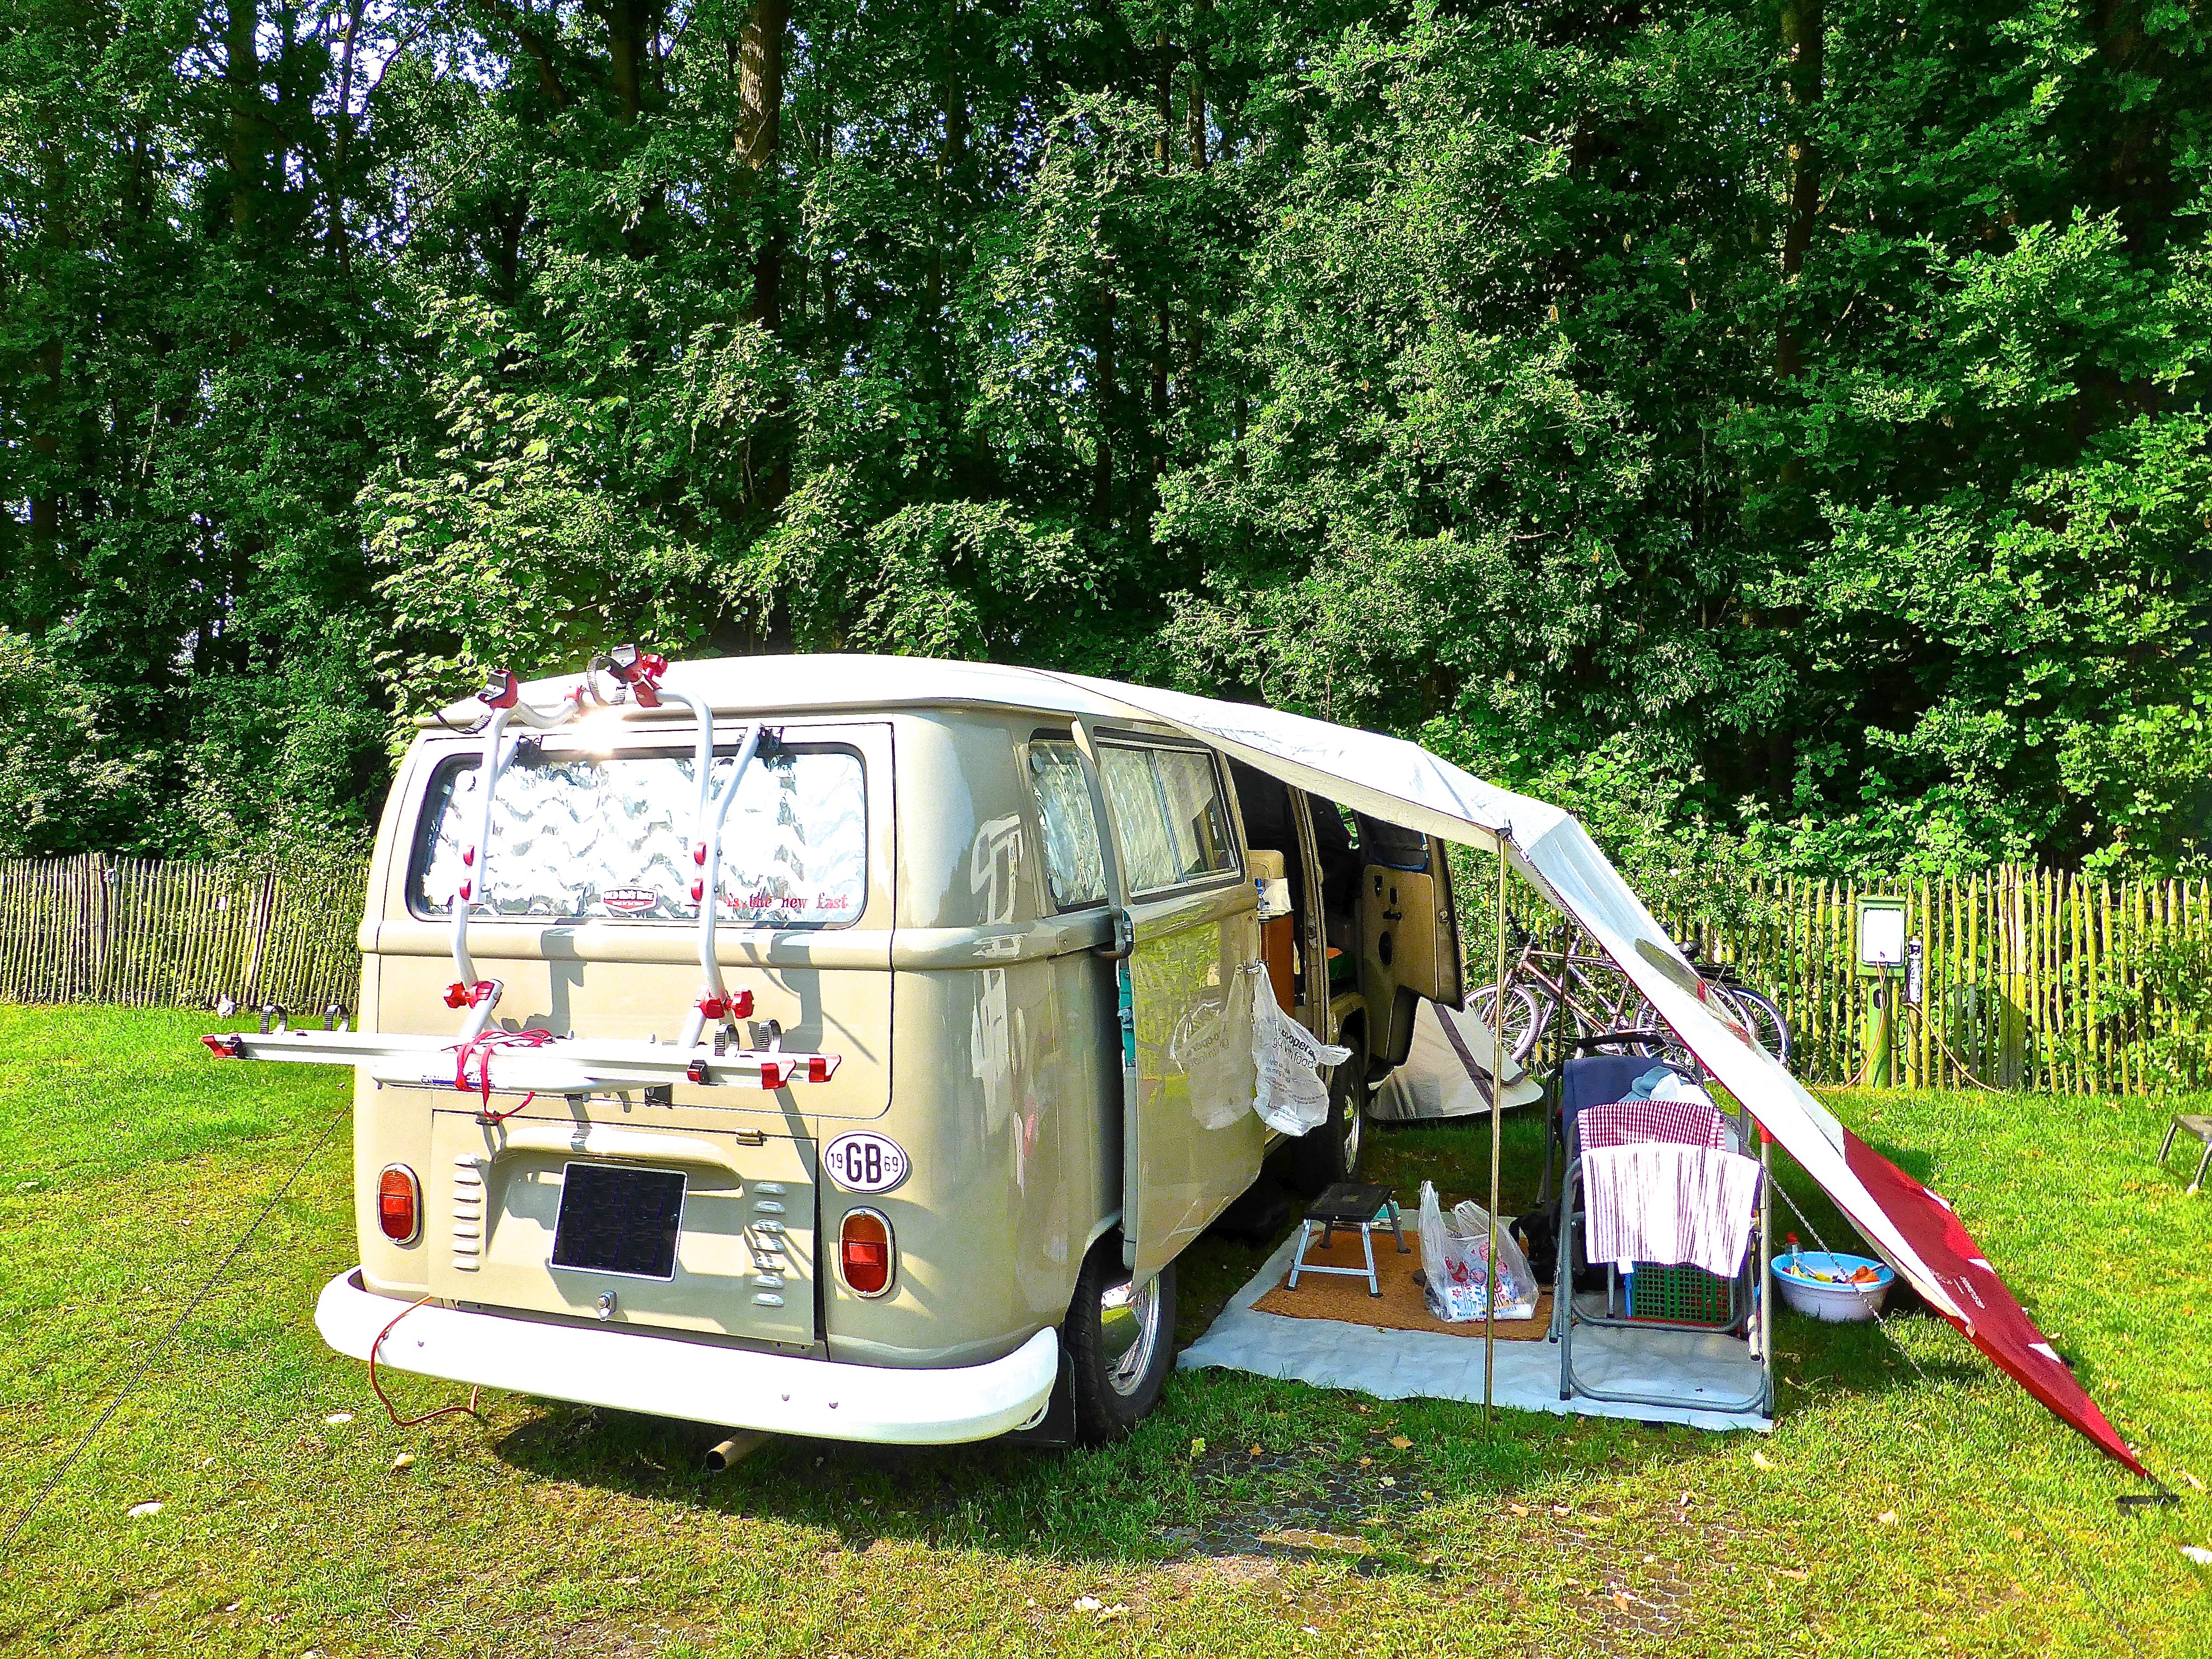
car, retro, volkswagen, vehicle, camping, motorhome, touring, ecosystem, land vehicle, automobile make, combi van